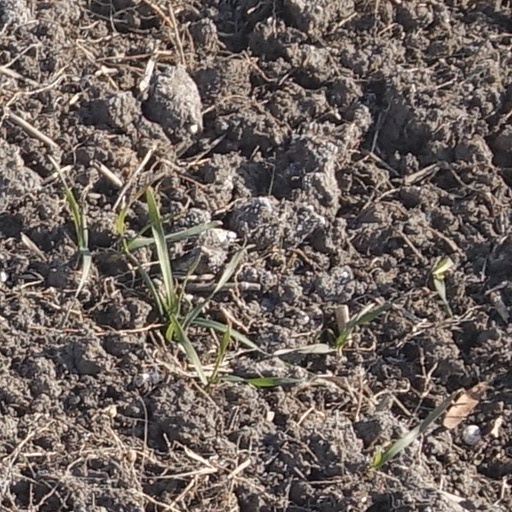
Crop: wheat